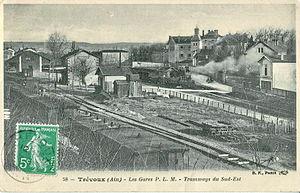
Carte postale ancienne éditée par BF à Paris, n°58
La ligne de chemin de fer de Lyon-Croix-Rousse à Trévoux, est une ligne de chemin de fer française à voie normale des départements de l'Ain et du Rhône. Elle a été construite de 1863 à 1882. Elle n'est plus exploitée aujourd'hui.
Trévoux est une commune française située dans le département de l'Ain, en région Auvergne-Rhône-Alpes.